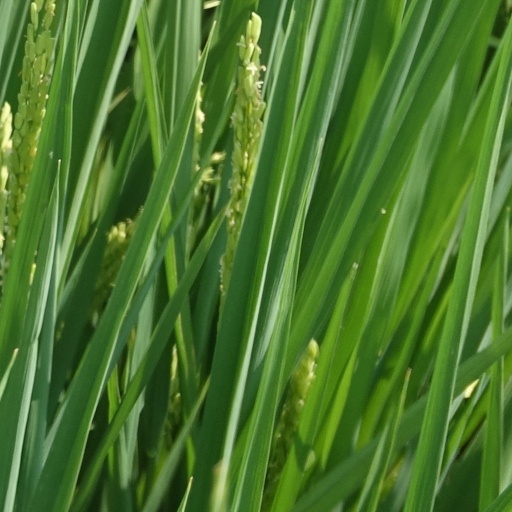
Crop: rice